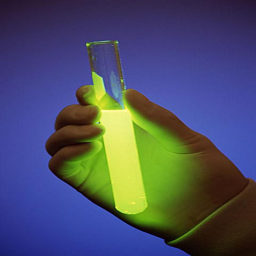
this test tube has been filled with a glow in the dark liquid .